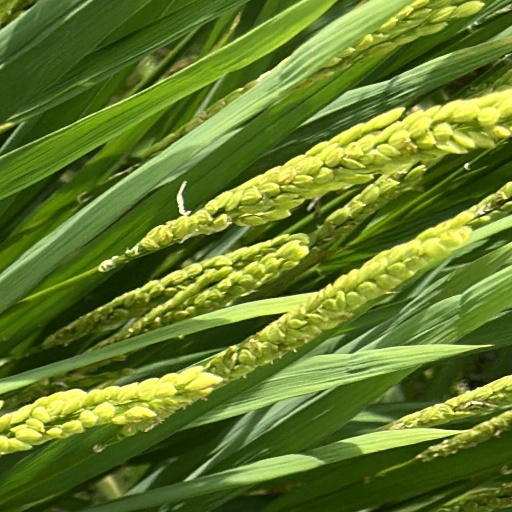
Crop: rice